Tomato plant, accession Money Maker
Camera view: tilt-top (135 deg); turntable rotation: 180 degrees
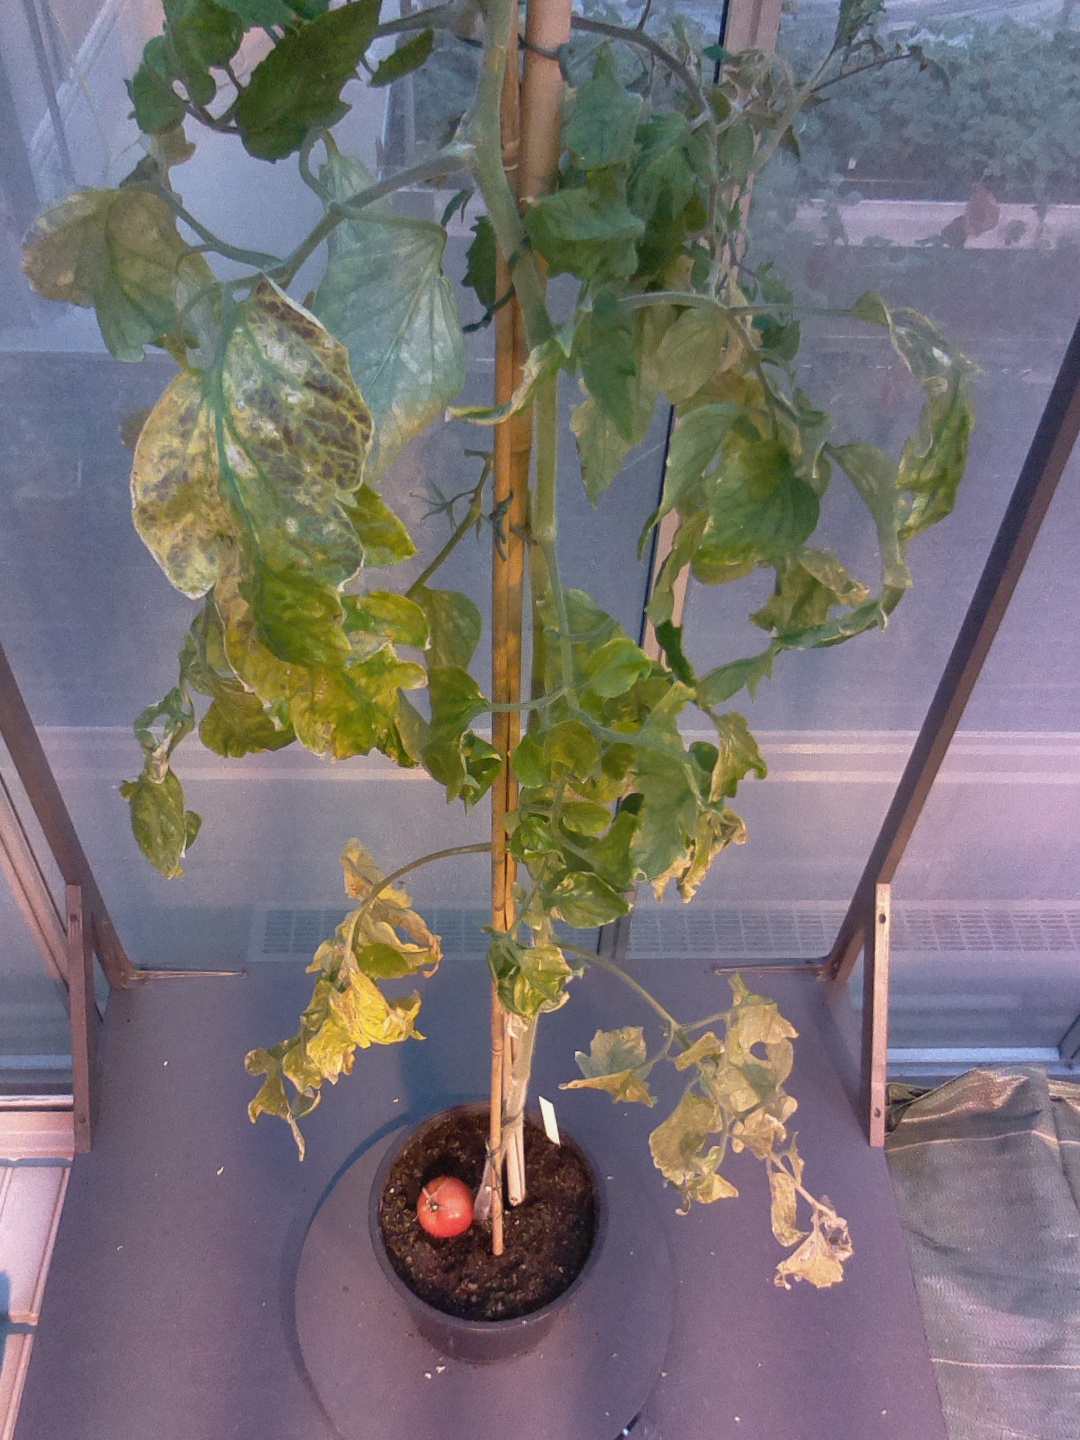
BBCH growth stage 79: 90% -100% of final fruit size